Akourousoulba

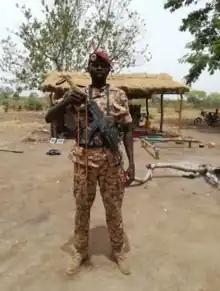
FPRC fighter in Akourousoulba, April 2018

Akourousoulba used to be a stronghold of Popular Front for the Rebirth of Central African Republic armed group. Abdoulaye Hissène, one of leaders of FPRC was born there. On 22 August 2022 Russian mercenaries from Wagner Group arrived in Akourousoulba, looting shops, before withdrawing the next day. On 2 September CPC rebels attacked the town. After day of heavy fighting rebels managed to expel armed forces from Akourousoulba before withdrawing on 4 September.